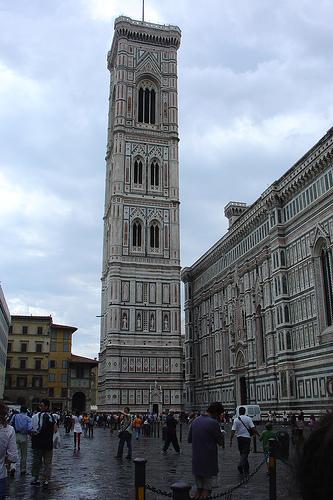
Weather: rain or strom